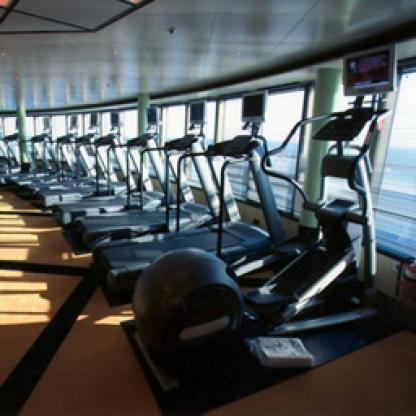
Scene: Indoor